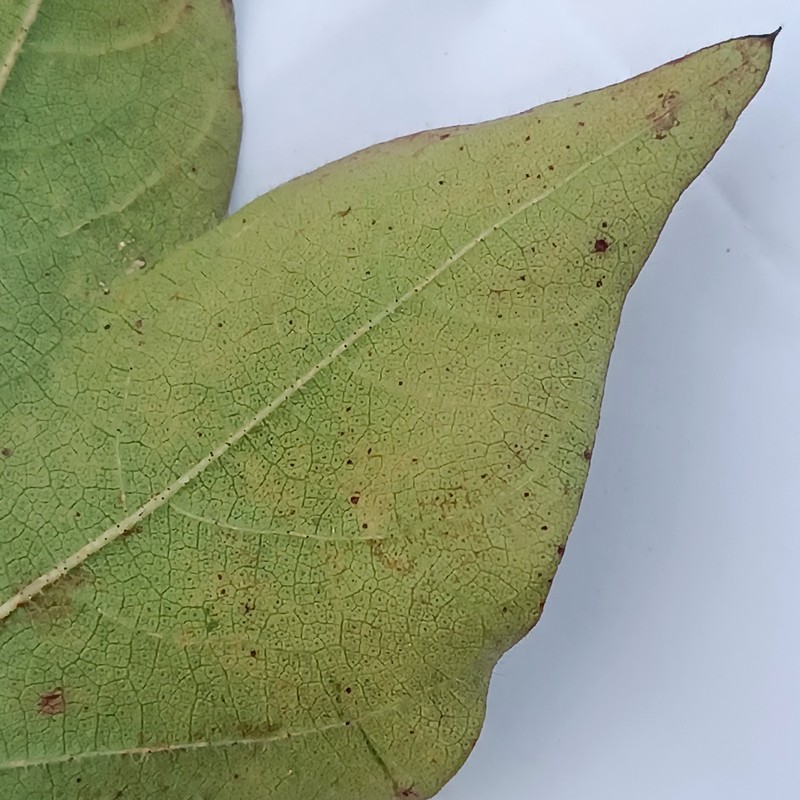
Label: Leaf Redding